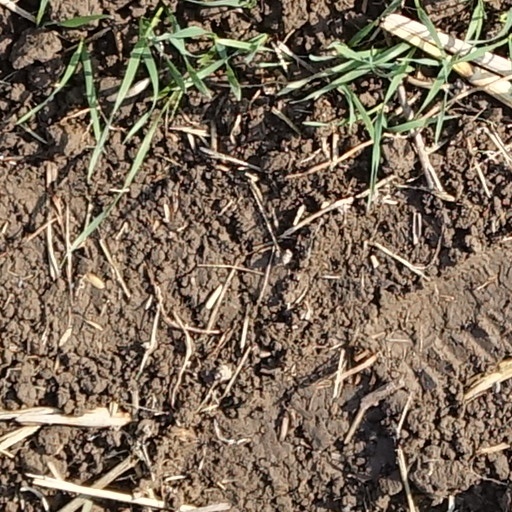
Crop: wheat